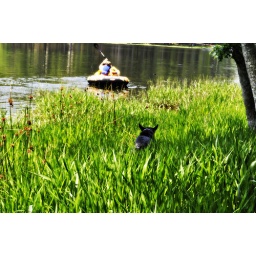
Black dog in the tall grass